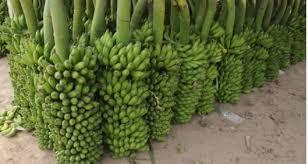
Kinaonekana kuwa na mkusanyiko mkubwa wa matunda yanaonekana kama ndizi changa,yakiwa bado mabichi na yameungana kwenye wazao, Yamepangwa kwa wingi, yakionyesha rangi ya kijani kibichi , na muundo maalum,unaofanana na matunda yaliyo kwenye nguzo, au shina. Inaonekana kama sehemu ya shamba.